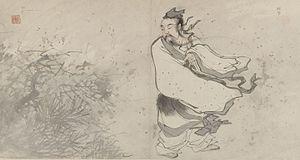
Lie Yukou, encore appelé Lie Zi ou Lie Tseu, est un sage de la période des Printemps et des Automnes ou des Royaumes combattants cité dans le Zhuangzi et les Annales de Lü, devenu un personnage important du taoïsme. La tradition lui attribue la rédaction du Lie Zi, recueil de fables philosophiques, l’un des trois grands classiques taoïstes. Néanmoins, beaucoup considèrent que l’ouvrage a été rédigé entre le IIᵉ siècle av. J.-C. et le IIIᵉ siècle ap. J.-C. La réalité de l’existence historique du personnage a elle-même été mise en doute.